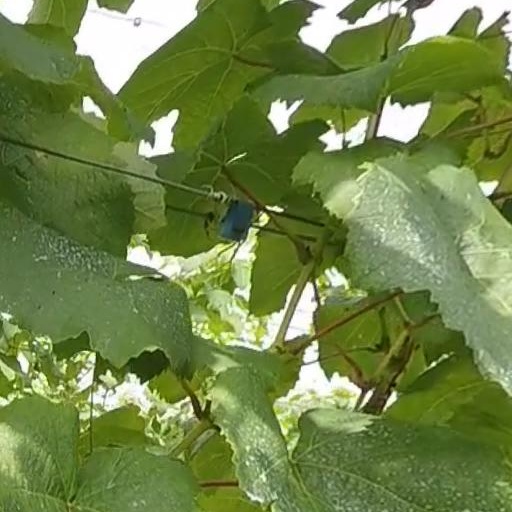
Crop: grape